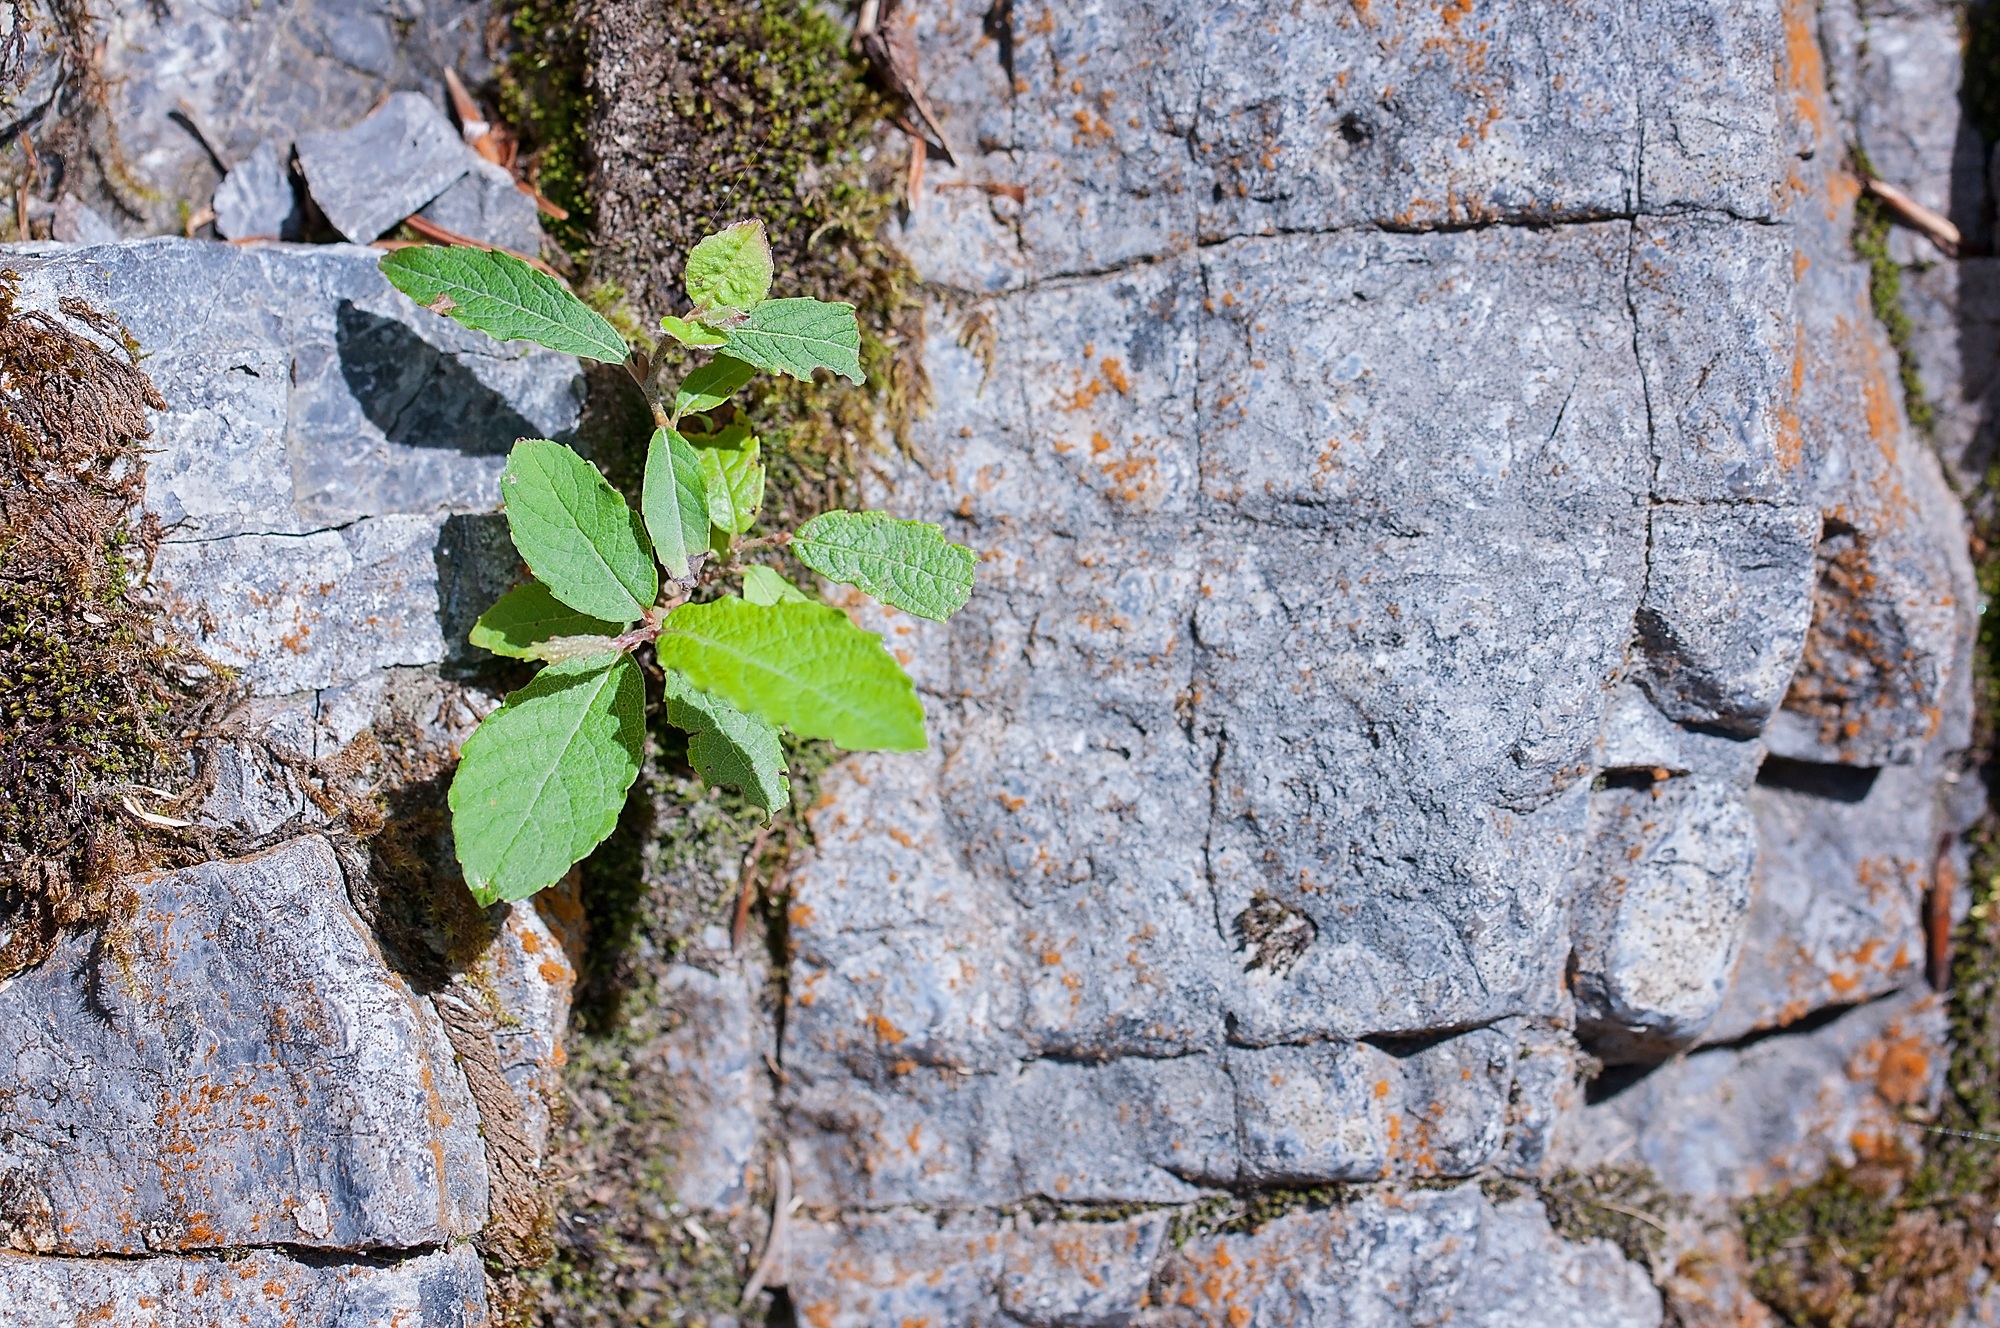
tree, nature, rock, branch, plant, leaf, flower, trunk, wall, stone, green, ivy, autumn, soil, botany, stone wall, close, flora, season, leaves, grey, fouling, flowering plant, woody plant, land plant